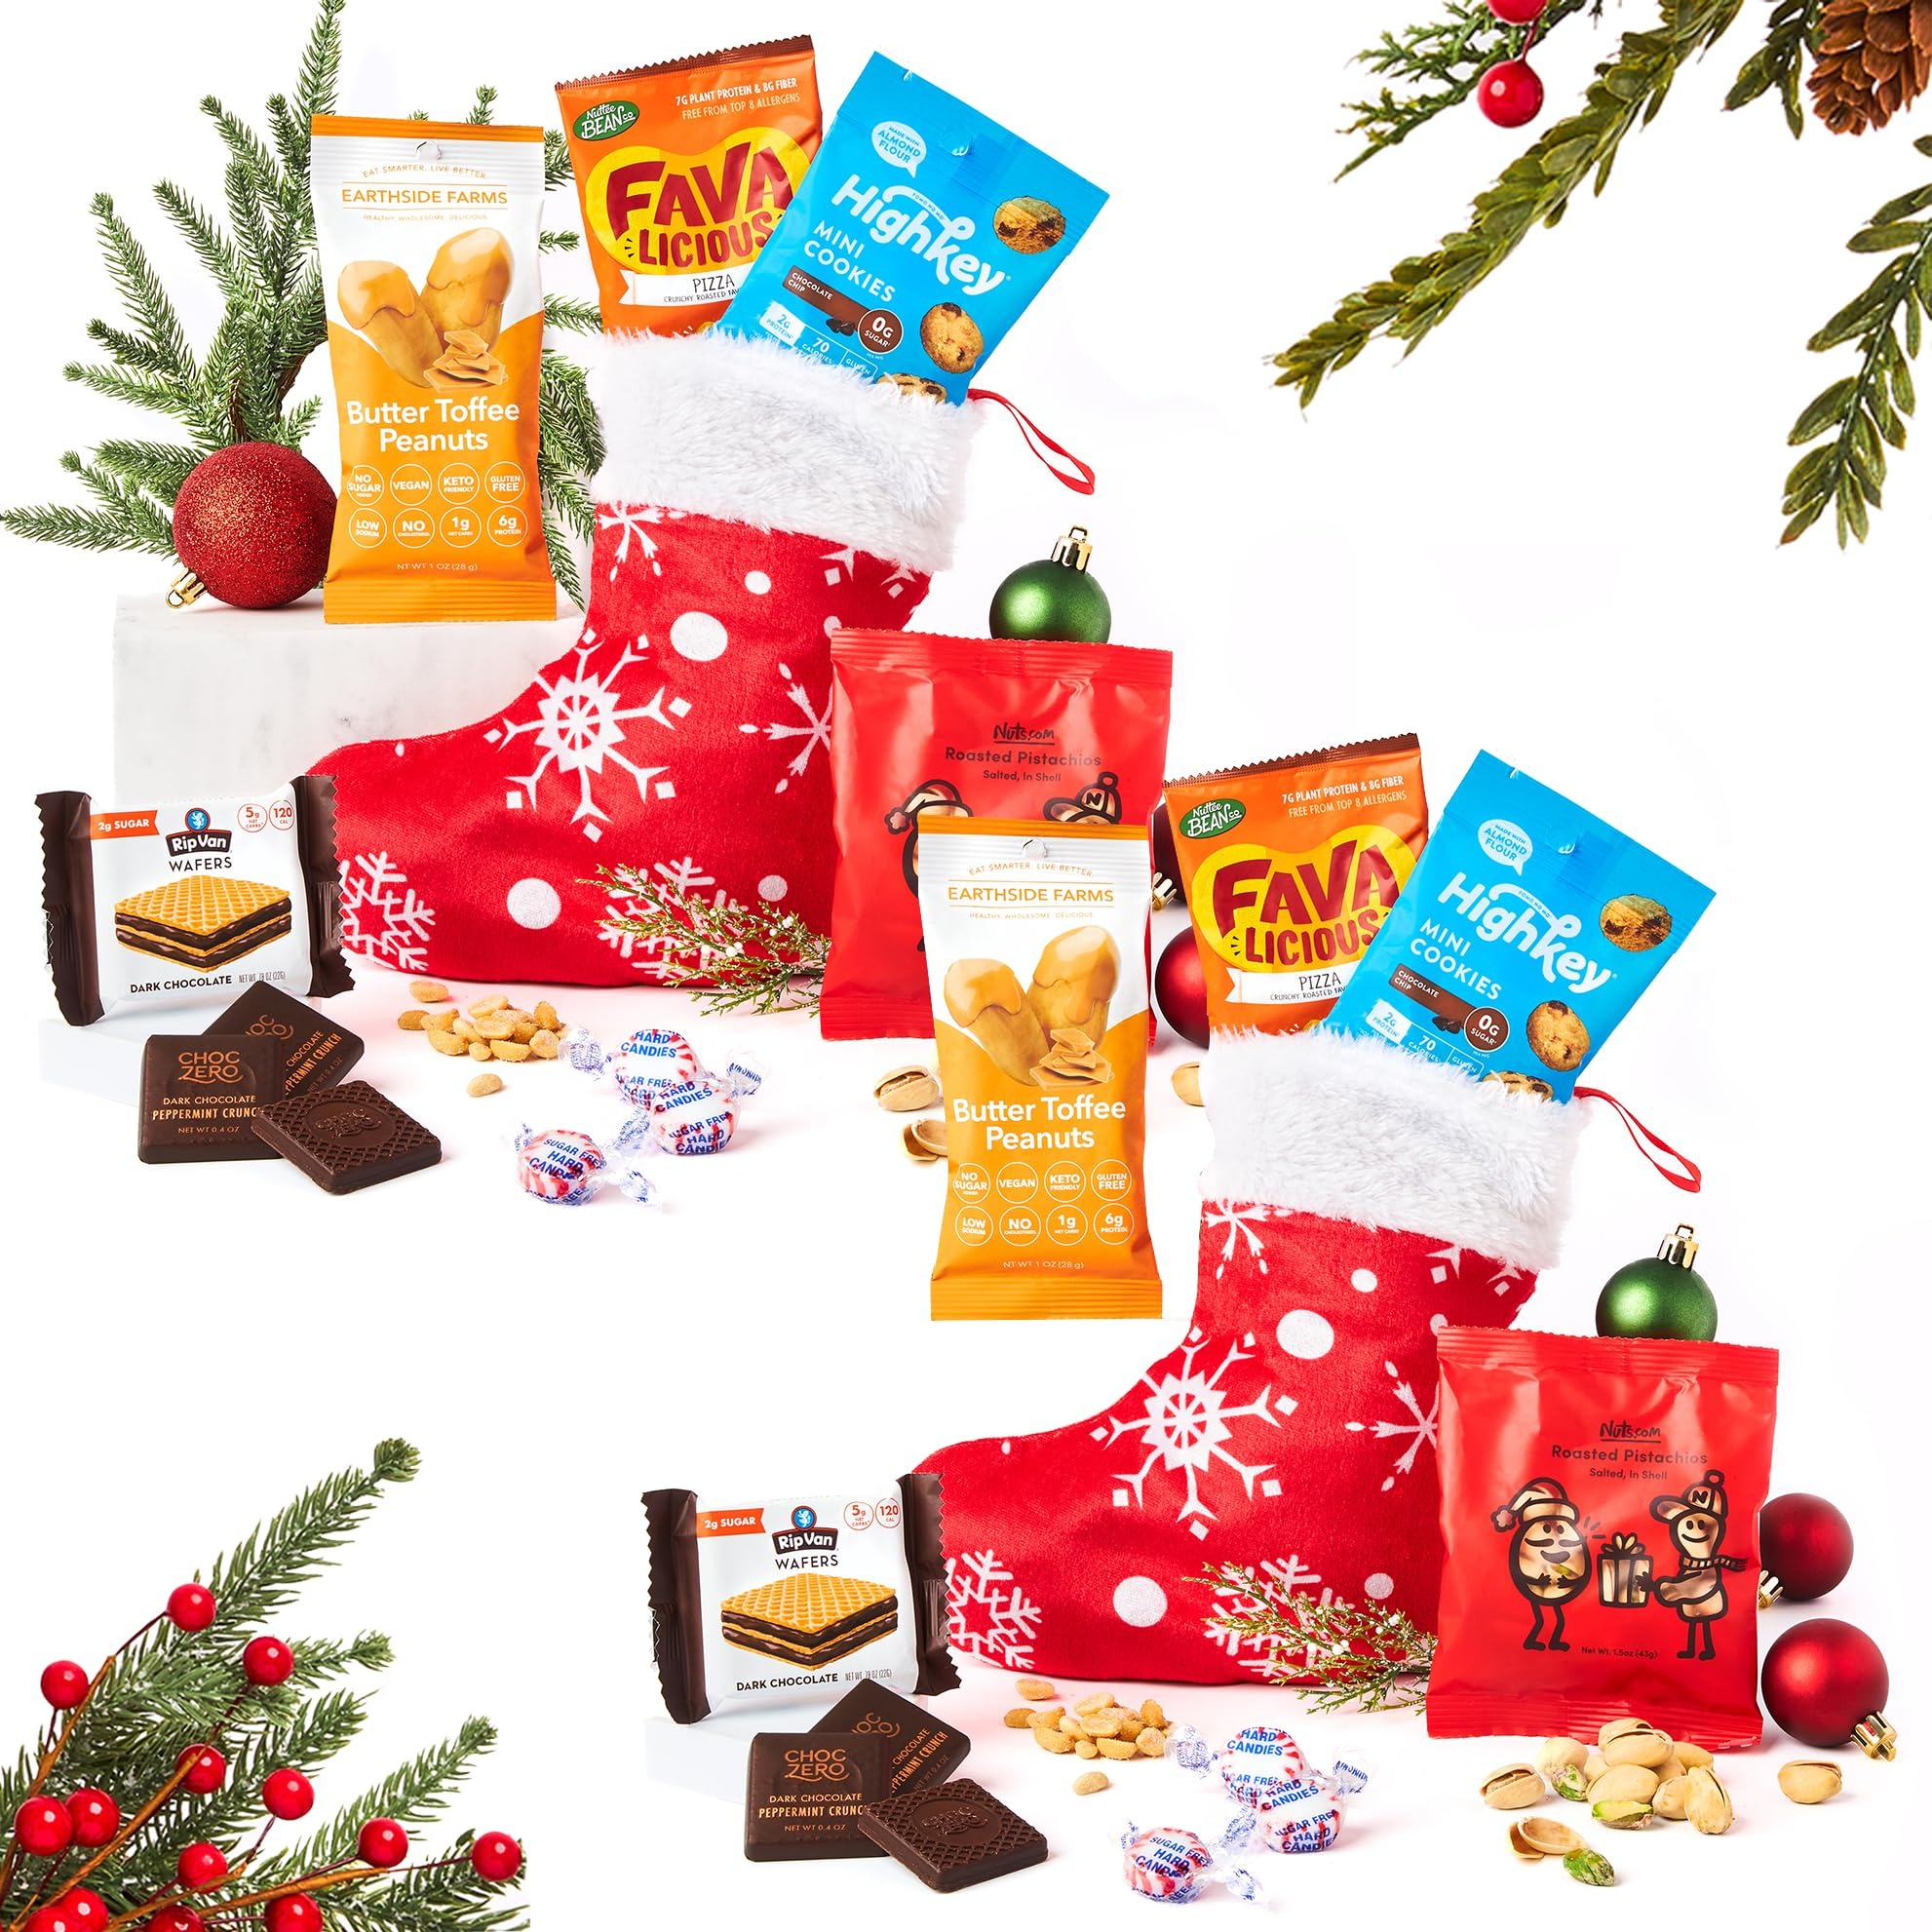
Item Name: Keto Diabetic Snacks Prefilled Christmas Stocking – 2-Pack Healthy Snack with Low-Sugar, Keto & Diabetic-Friendly Jerky, Nuts, and Treats - Ready-to-Gift Care Package or Holiday Gift for Adults
Bullet Point 1: Diabetic-Friendly Treats: Each stocking is packed with carefully selected low-sugar snacks, offering healthier options for those with diabetes or anyone following a low-carb diet during the holidays.
Bullet Point 2: Healthy Variety: Enjoy a tasty assortment of diabetic-friendly snacks, including jerky, nuts, chips, and candy, all low in sugar, perfect for guilt-free indulgence during Christmas gatherings.
Bullet Point 3: 2-Pack for Easy Gifting: Includes two prefilled stockings, ideal for sharing with family, friends, men, women, and kids. Perfect for spreading the joy of healthy snacking this holiday season.
Bullet Point 4: Ready for the Holidays: These festive stockings come preloaded with healthy snacks, making gift-giving effortless. A thoughtful and convenient option for health-conscious individuals.
Bullet Point 5: Ideal Christmas Food Gifts: The ideal gift for anyone on a low-sugar or diabetic diet, offering delicious and healthier alternatives to traditional holiday treats, suited for festive snacking.
Product Description: Low Carb Keto Snacks Variety Pack: All the snacks in the keto box have no grains, 2 grams of natural sugar or less. always low carb! 5g of net carbs or less & malitol free.
Value: 1.0
Unit: Count

Price: 47.48